Lawyer Man

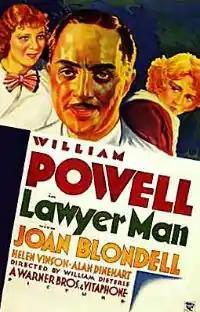
Theatrical poster

Lawyer Man is a 1932 American pre-Code drama film directed by William Dieterle, based on the novel by Max Trell. The film stars William Powell and Joan Blondell. It was produced by Warner Bros. By the time of the release, several actors were credited in the studio, but were not seen in the film. These include Edward Arnold, Harold Huber and Henry Armetta.